No. 337 Squadron RNoAF

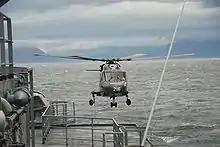
Westland Lynx landing on NoCGV "Senja"

During the 1960s and 1970s Norway carried out several extensions of its fisheries zone and established an exclusive economic zone. This led to discussion on the establishment of a coast guard. The Military Fisheries Surveillance represented one of very few exceptions in which military force could be used against Norwegian civilians. Several organizational models were discarded, including a civilian agency, a continuation of an integrated model and a virtual coast guard made up of units from various branches. Instead the coast guard was organized as a separate unit under the navy. An important argument was to avoid duplicating services, such as an operative headquarters and naval bases. Meanwhile, the coast guard could act as a military presence to assert sovereignty.